List of Tottenham Hotspur F.C. records and statistics

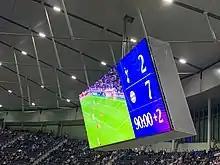
Scoreline against Bayern Munich at home in the Champions League

"For results from all of Tottenham Hotspur's seasons, see List of Tottenham Hotspur F.C. seasons"